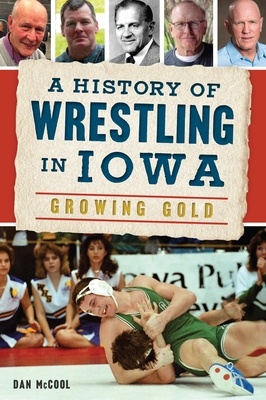
A History of Wrestling in Iowa: Growing Gold
The state of Iowa is just as well known for prominent wrestlers as it is acres of corn and beans. That gives the state the mighty distinction of feeding the world and defeating it on the mat. Men like Dan Gable, Tom Brands, Harold Nichols, Jim Miller, Nic Author: Dan McCool ISBN-10: 1467142980 ISBN-13: 9781467142984 Publisher: History Press Language: English Published: 12/02/2019 Pages: 176 Format: Paperback Weight: 0.85lbs Size: 8.90h x 6.00w x 0.50d
Brand: Dan McCool
Category: Sporting Goods > Athletics > Wrestling